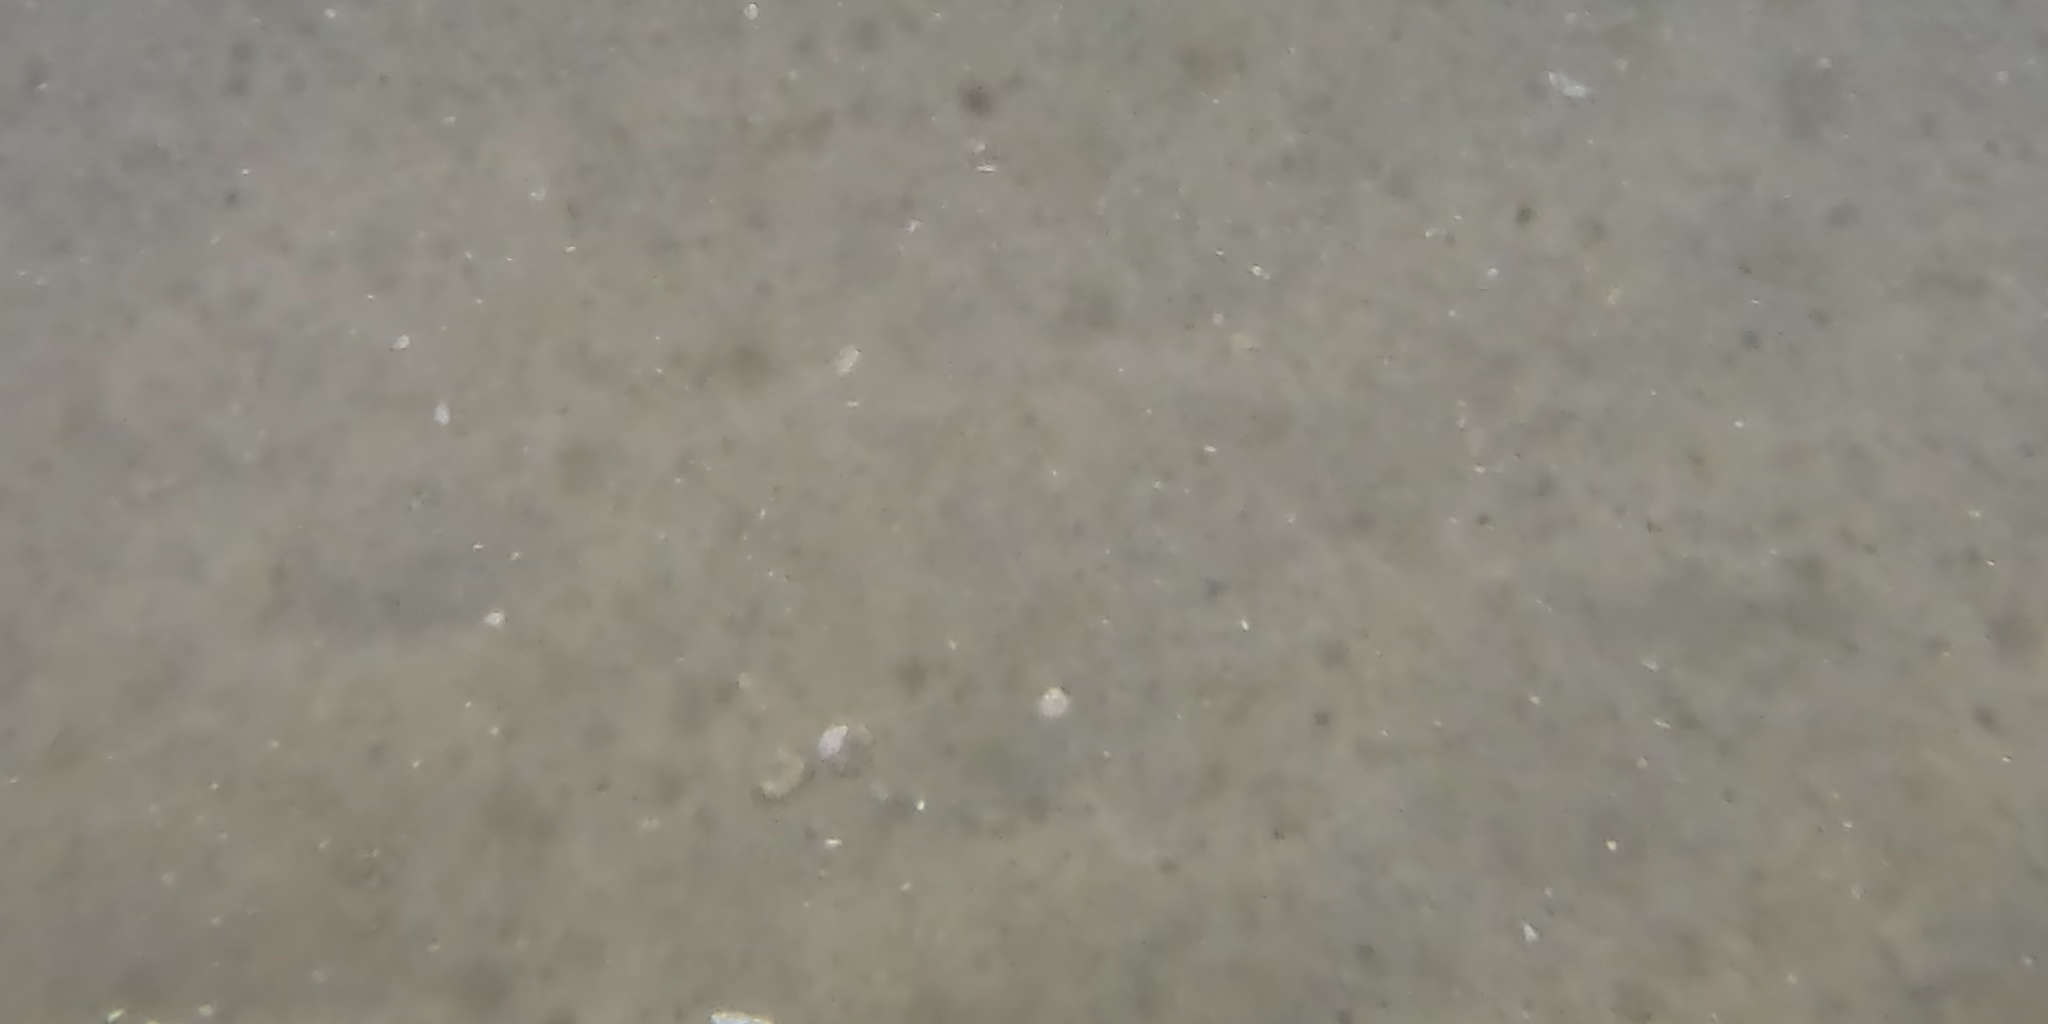
Seabed habitat: sand